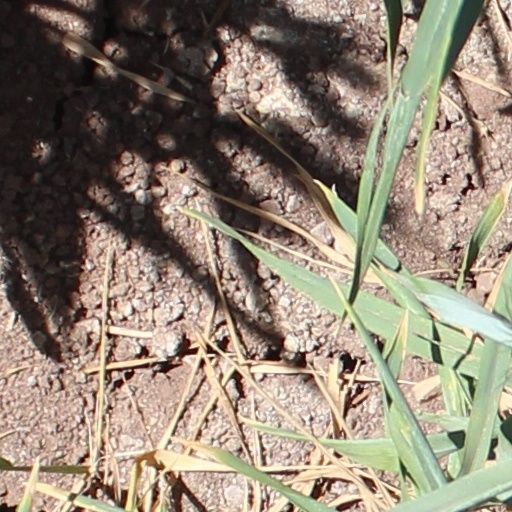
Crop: wheat